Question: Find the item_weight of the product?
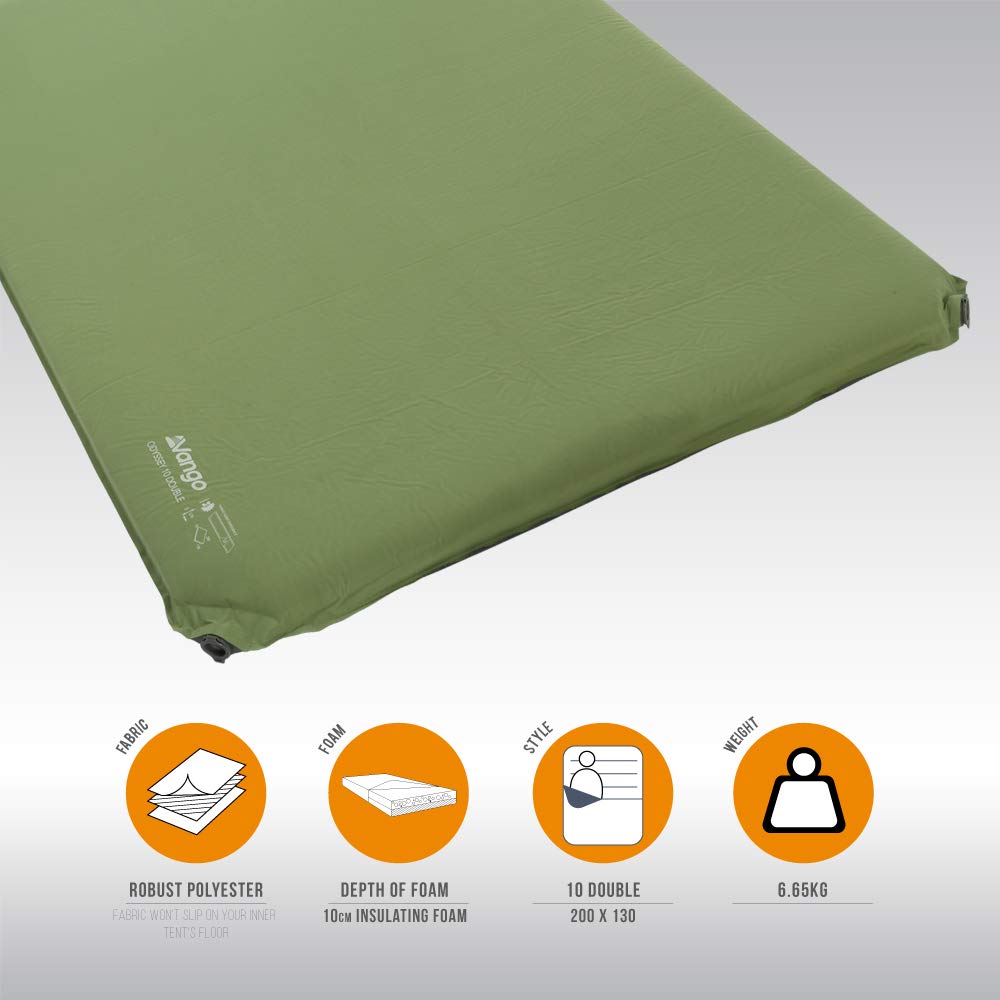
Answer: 6.65 kilogram